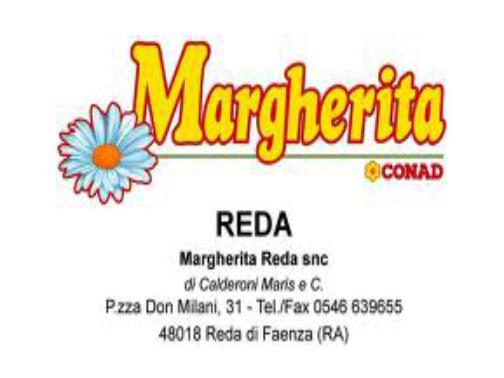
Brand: Margherita
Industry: Food